Czech traditional clothing

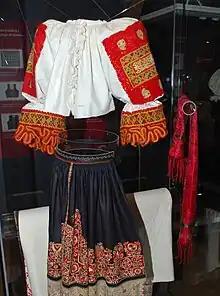
Woman`s attire from Vallachian area.

Dress in the Prácheňsko region differed by generation. Typical dress for a teenaged boy would include a short jacket, narrow trousers and high boots. Older men wore long coats instead of jackets. Women's clothing had a number of differences between the young and old. Married woman wore long skirts (indicating their status), and a white scarf was tied around the head. The "caftan" consisted of a skirt and bodice.